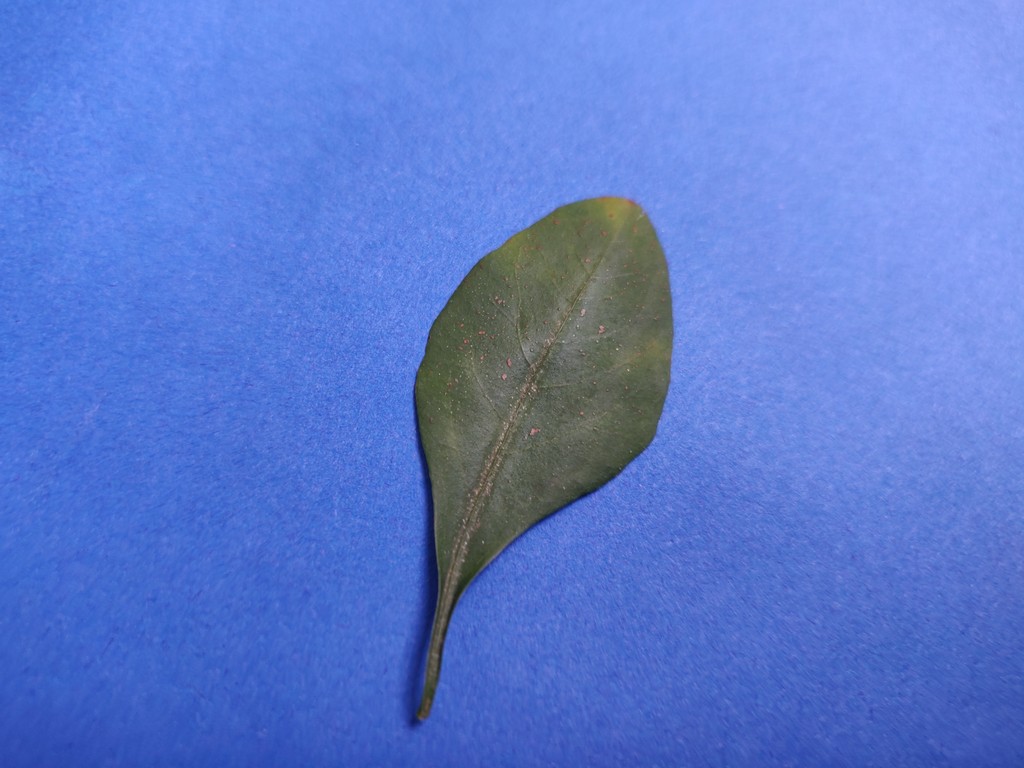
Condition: Unhealthy
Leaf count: single
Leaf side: front